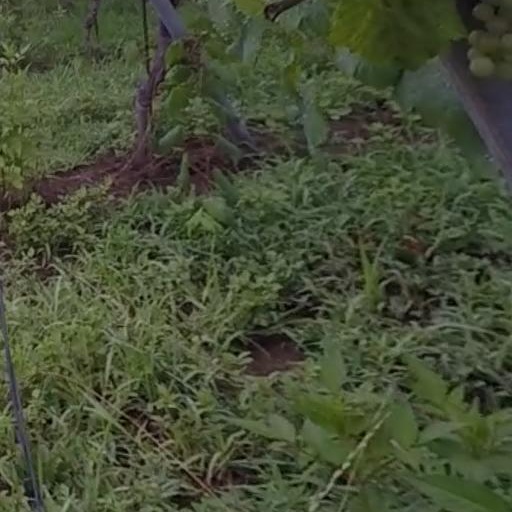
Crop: grape